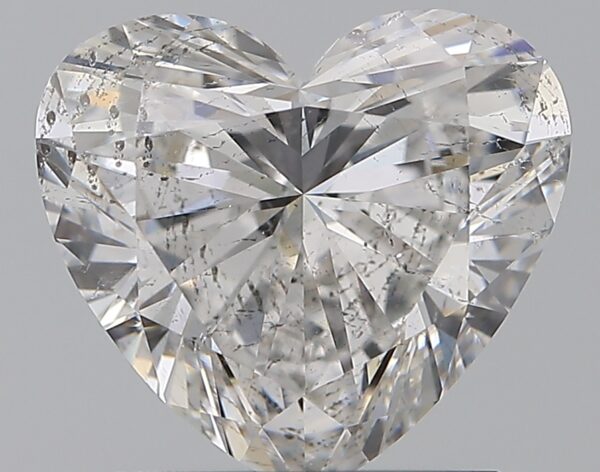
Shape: heart
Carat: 1.52
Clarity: SI2
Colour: E
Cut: EX
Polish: VG
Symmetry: VG
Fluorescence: N
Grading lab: HRD
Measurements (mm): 7.98 x 7.22 x 4.39